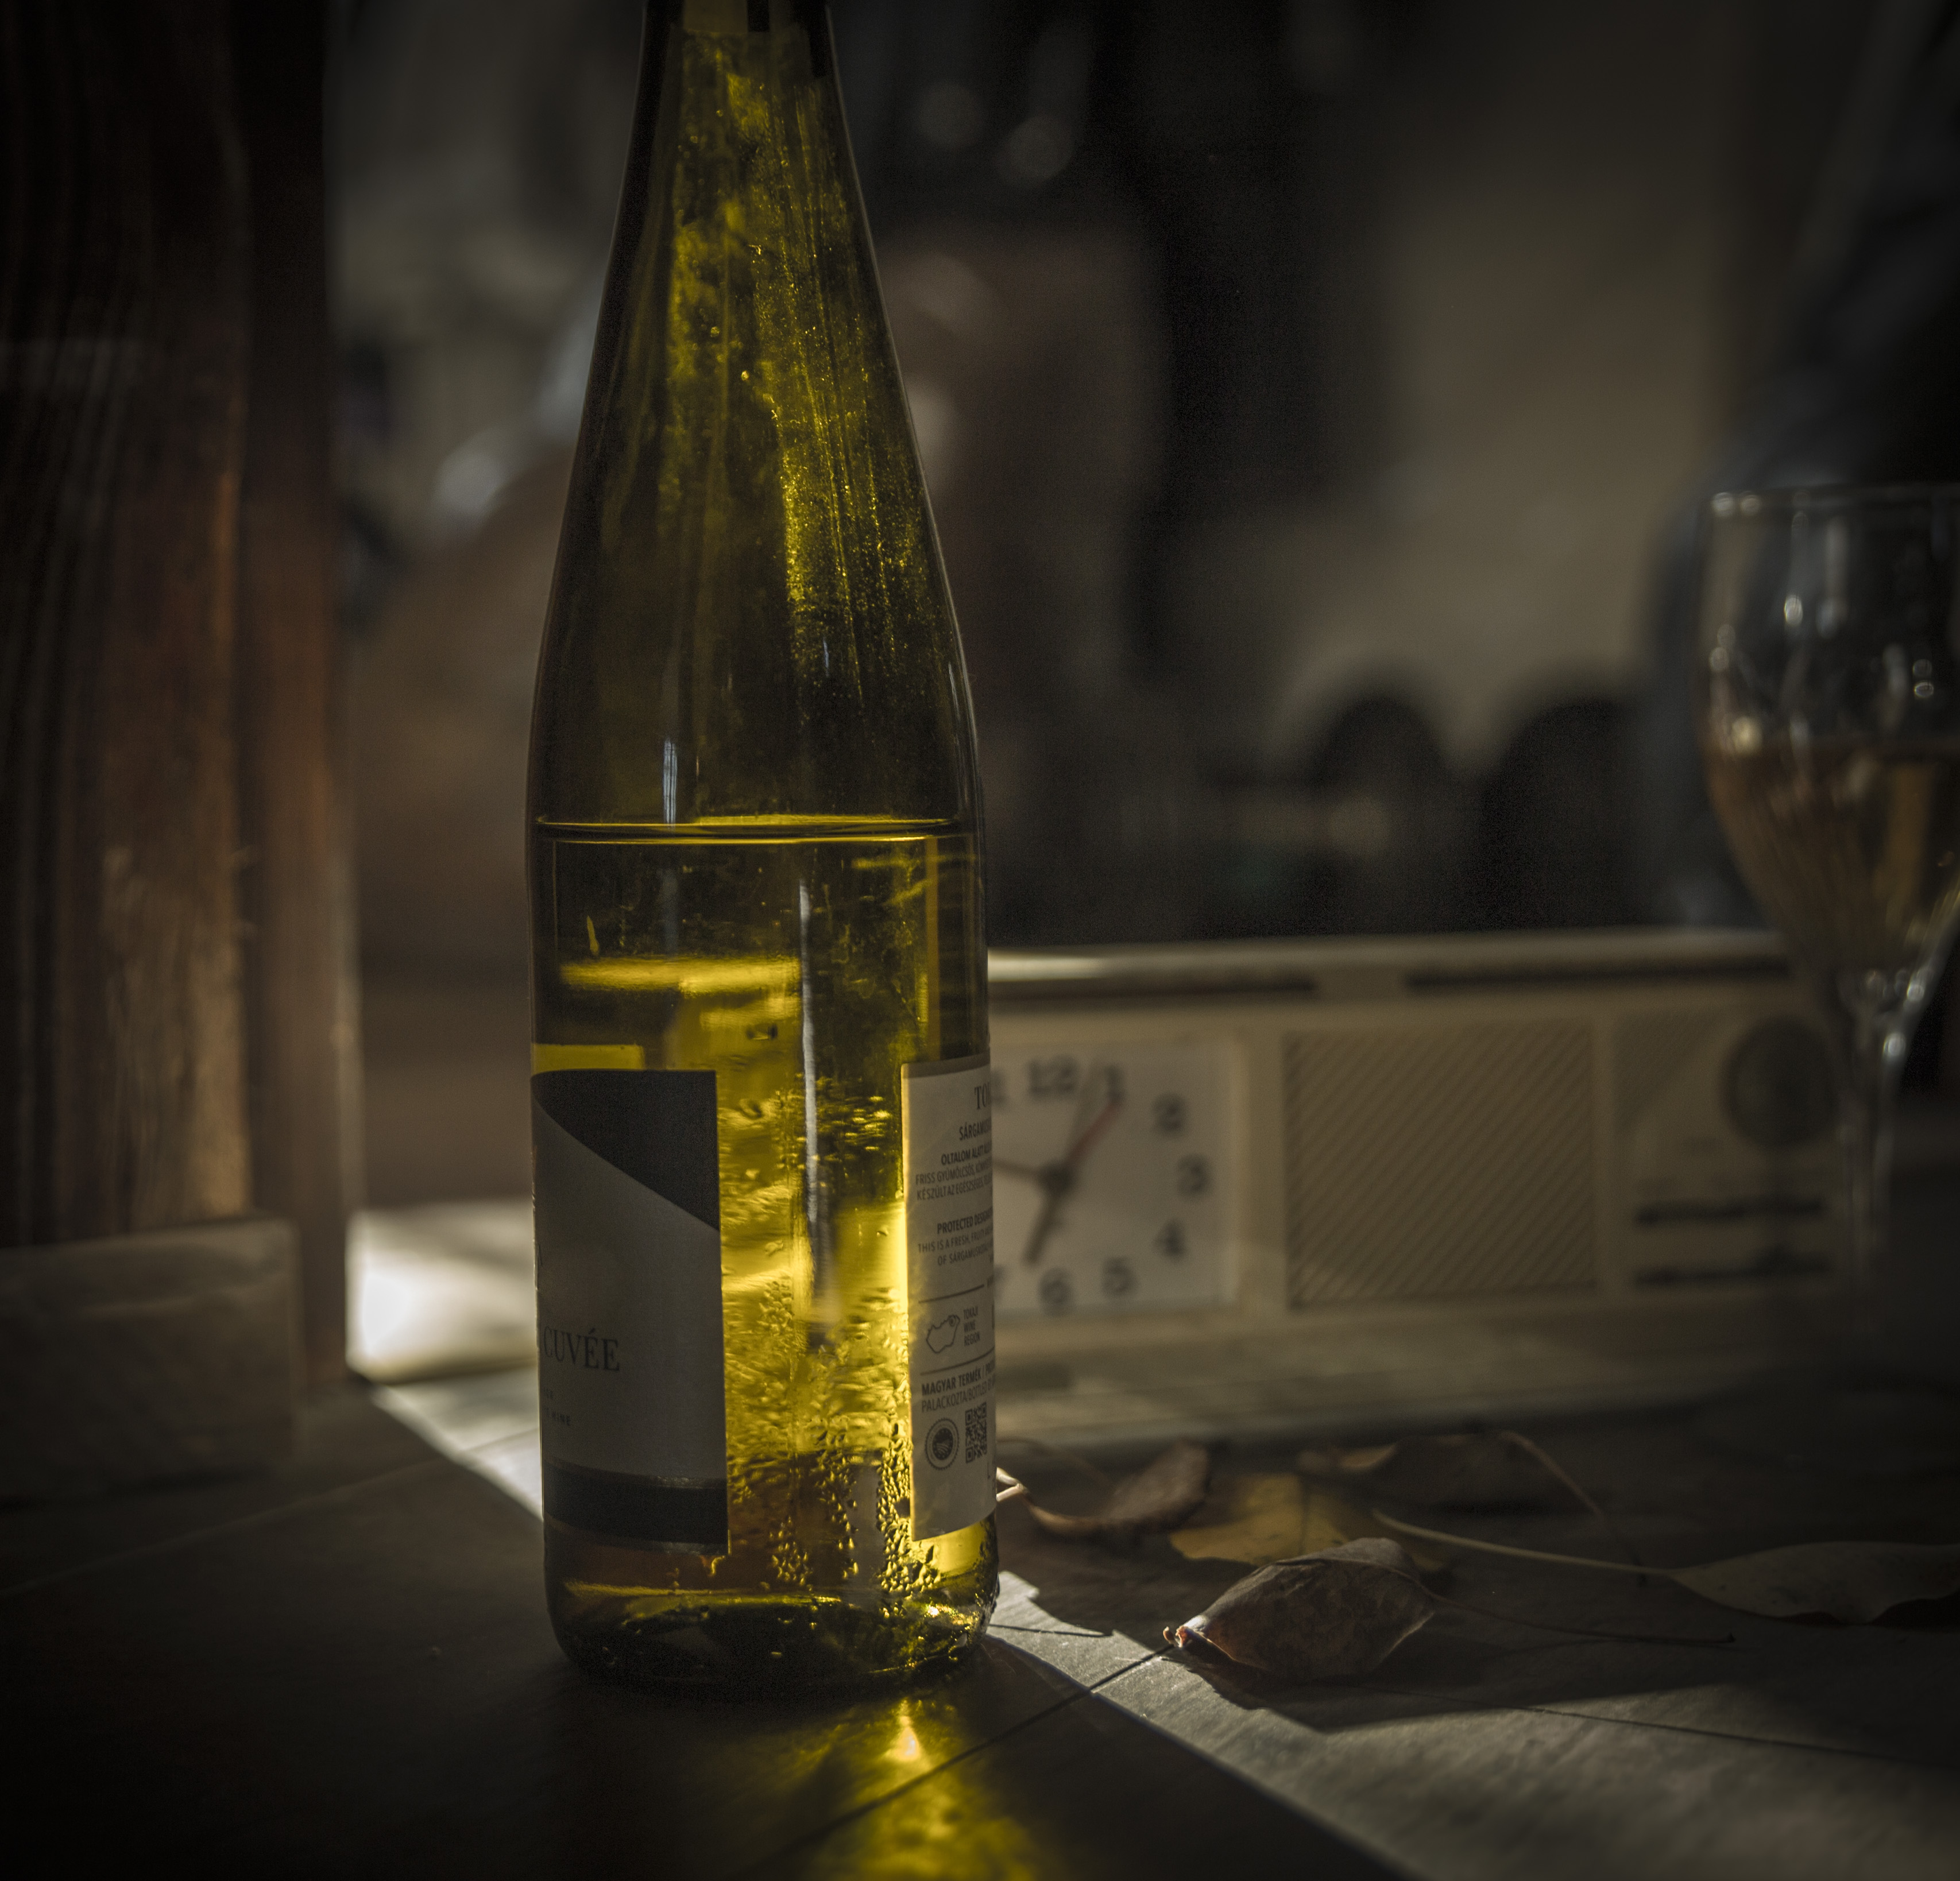
clock, vine, time, autumn, hot, sun, sweet, drink, home, bottle, glass bottle, light, yellow, alcohol, glass, liqueur, photography, night, still life photography, distilled beverage, still life, beer